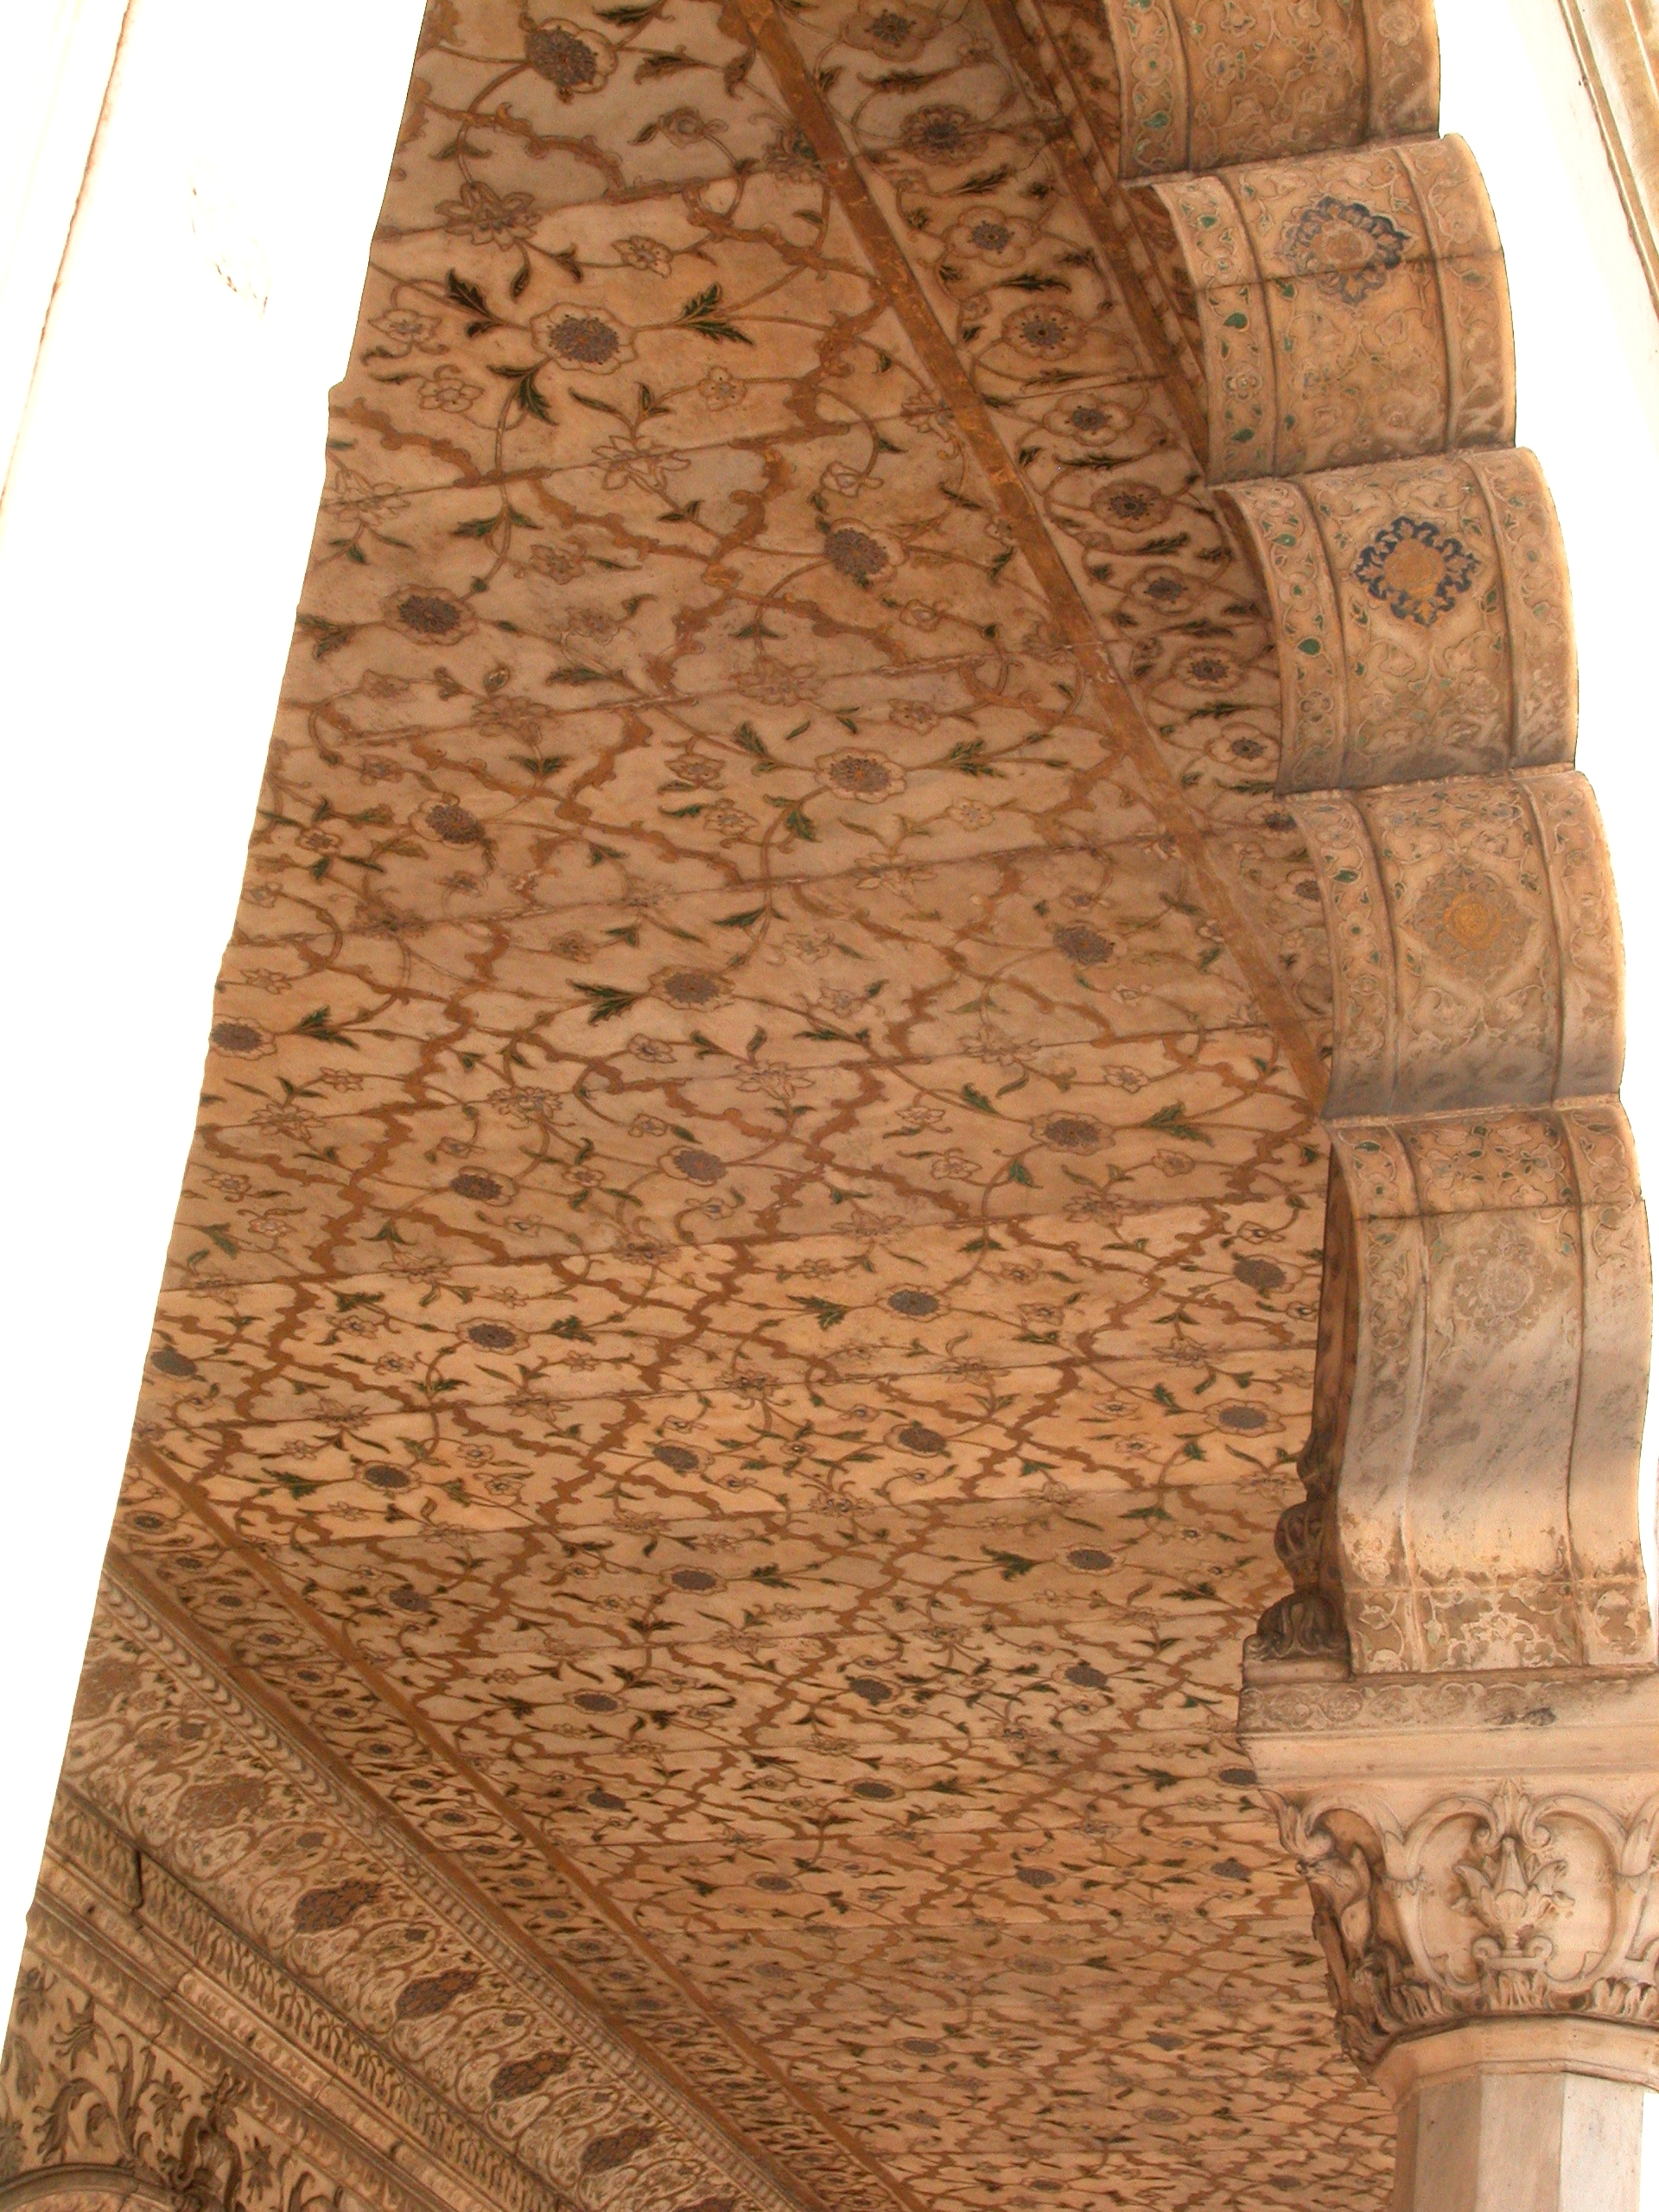
architecture, structure, wood, monument, pattern, column, high, red, brown, art, cool image, design, ruins, fort, hires, india, carving, hi, res, delhi, unescoworldheritage, lal, qila, stele, flooring, stone carving, ancient history